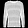
Label: Pullover